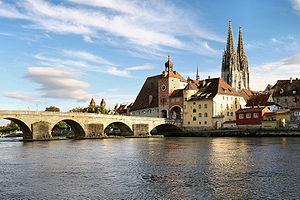
Ratisbonne est une ville allemande, située dans le Land de Bavière et baignée par le Danube. Elle est située à 88 kilomètres de Nuremberg et à 103 kilomètres de Munich, proche de la République tchèque.